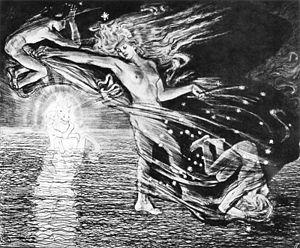
Éos, Phosphoros, Hespéros, Hélios (l'Aurore, Phosphoros, Hespéros, le Soleil). Dessin au crayon noir, Musée national de Varsovie.